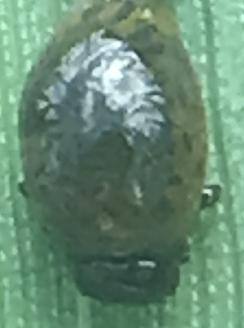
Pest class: cereal_leaf_beetle